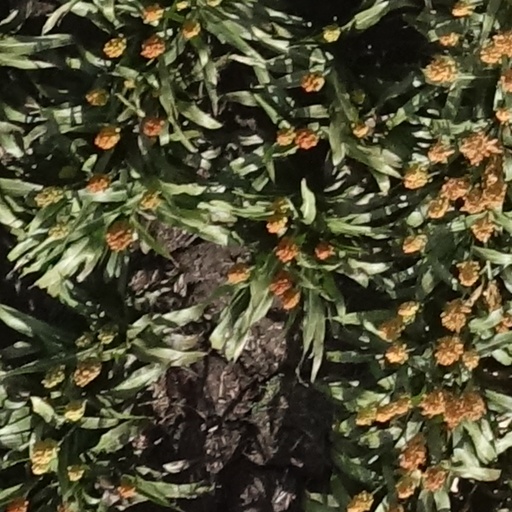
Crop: sorghum